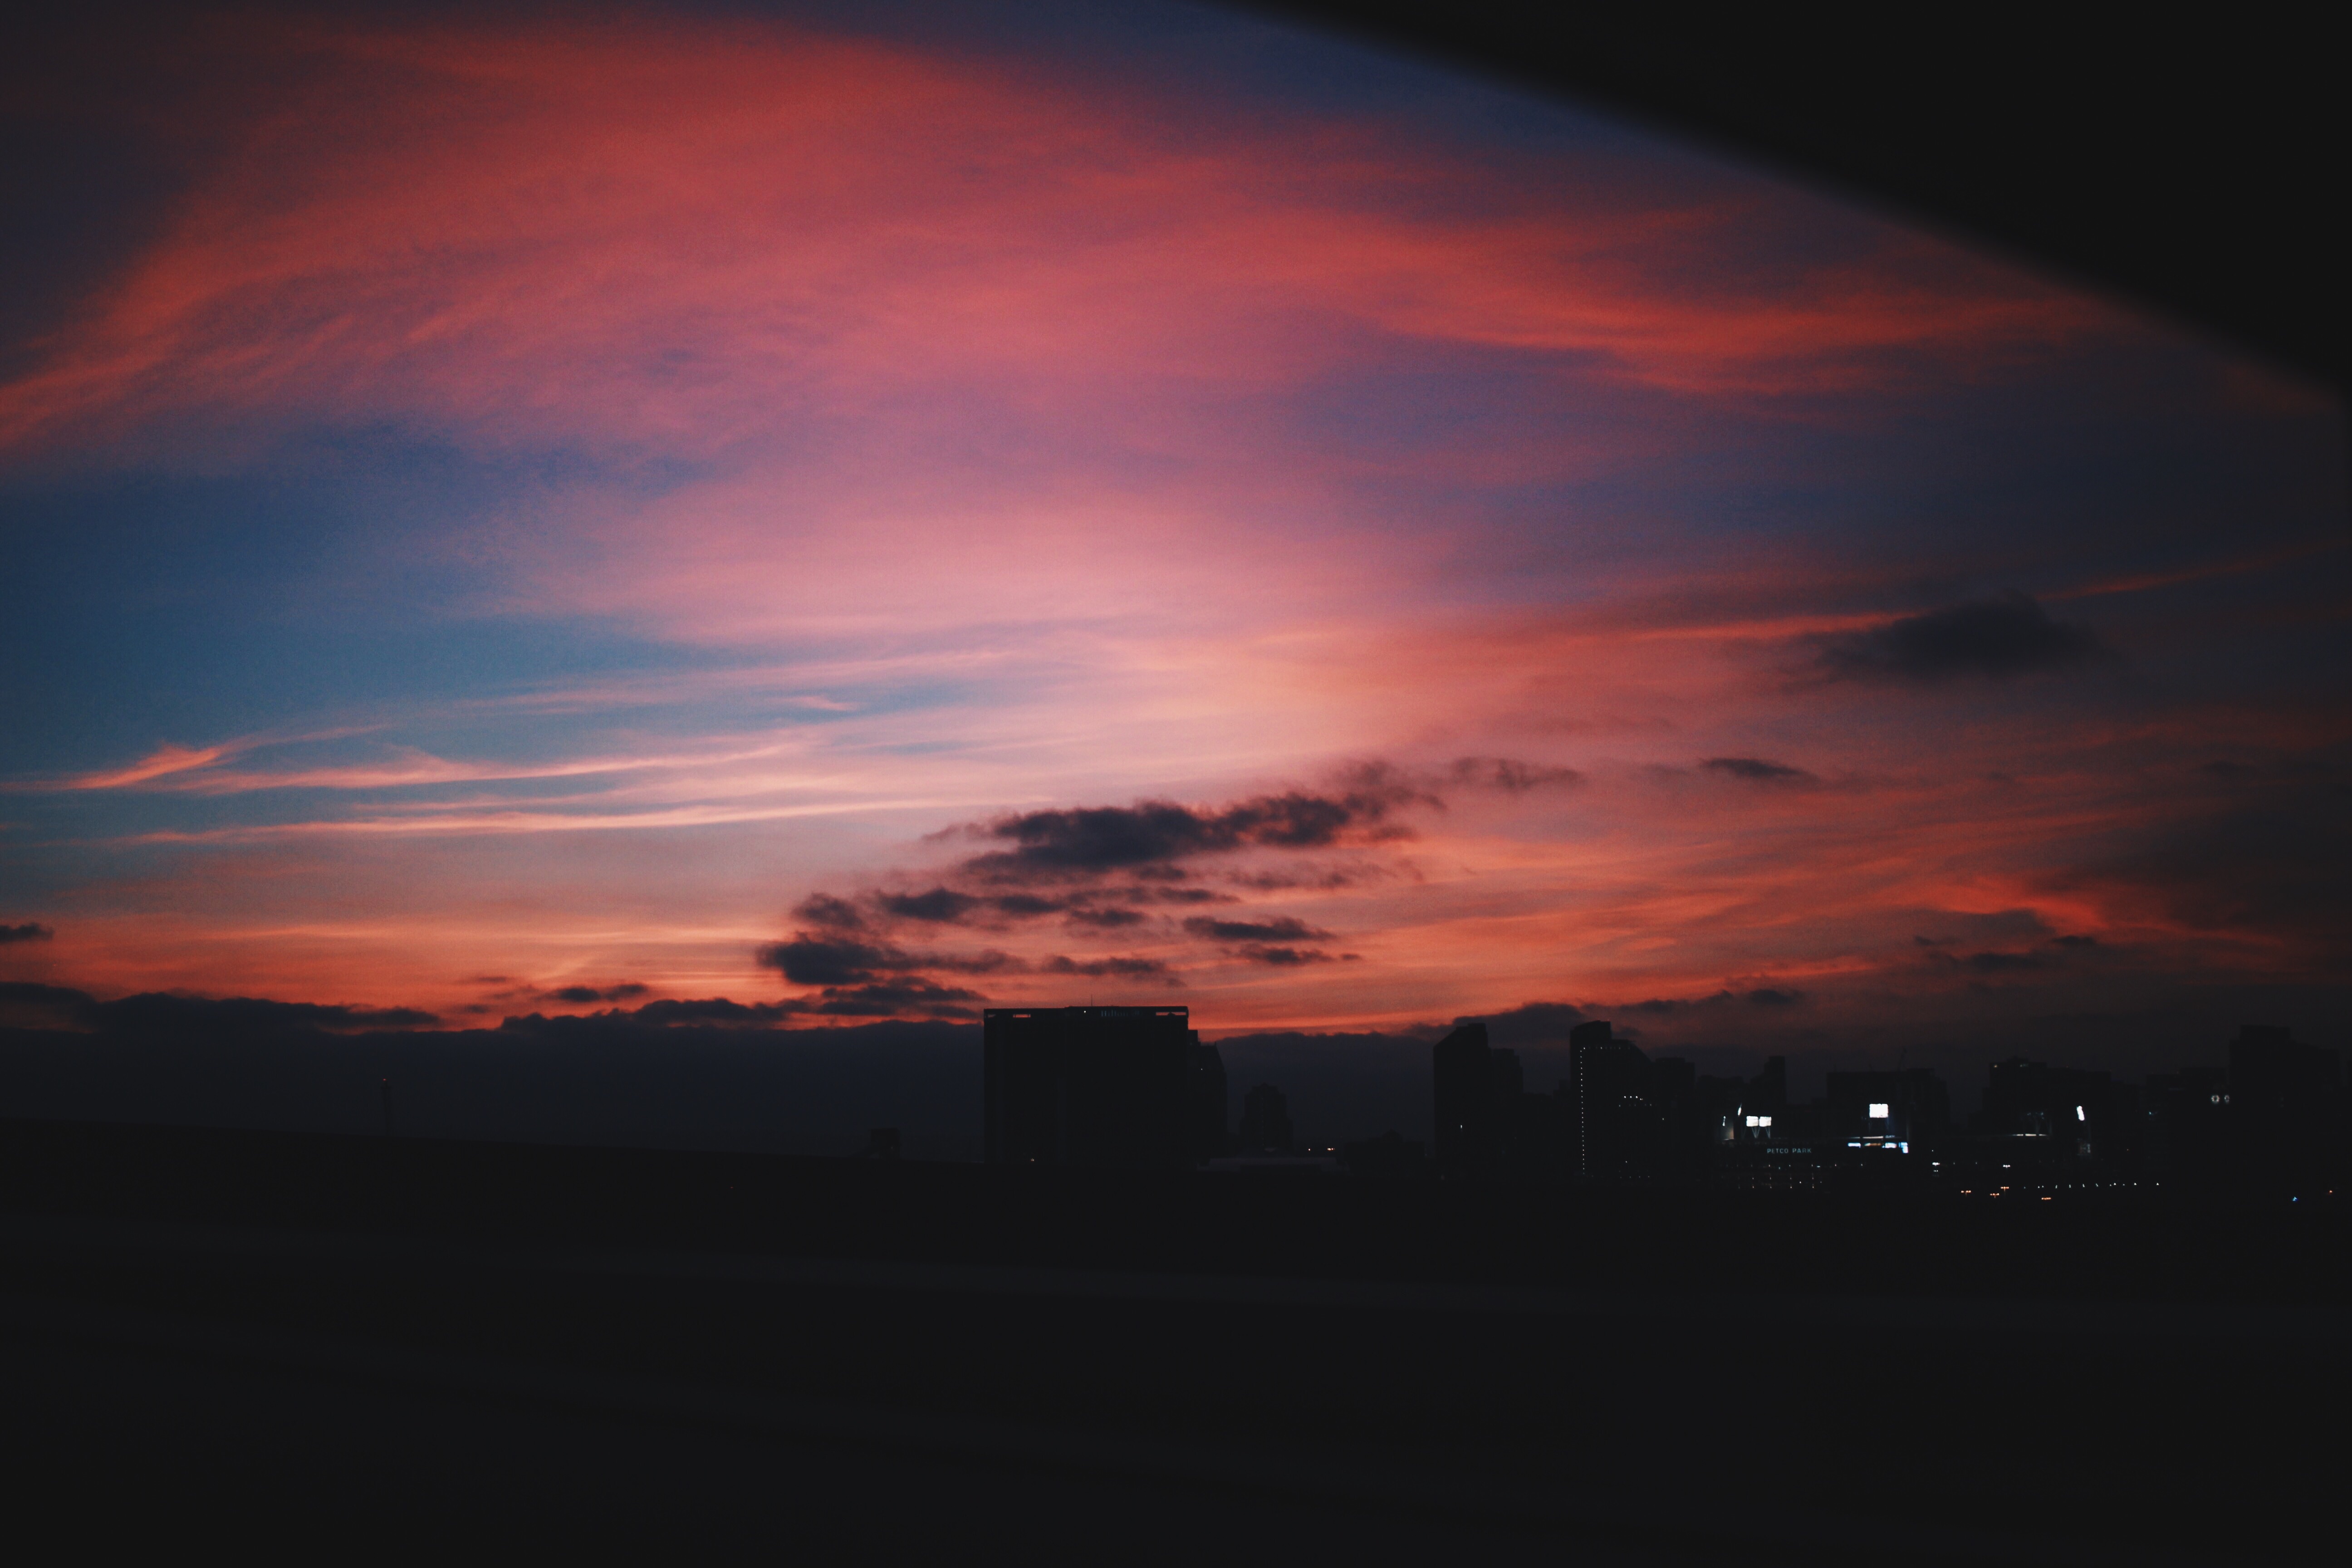
horizon, cloud, sky, sun, sunrise, sunset, sunlight, morning, dawn, atmosphere, dusk, evening, darkness, afterglow, meteorological phenomenon, red sky at morning